Monarchy of the United Kingdom

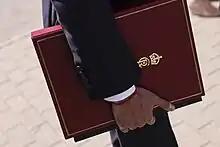
Ministerial folder with the monarch's cypher

In the uncodified Constitution of the United Kingdom, the monarch (exclusively referred to in legislation as "the Sovereign", and styled "His" or "Her Majesty") is the head of state. The monarch's image is used to signify British sovereignty and government authoritytheir profile, for instance, appears on Bank of England notes and all British coins and their portrait in government buildings. The Sovereign is further both mentioned in and the subject of songs, loyal toasts, and salutes. "God Save the King" (or, alternatively, "God Save the Queen") is the British national anthem. Oaths of allegiance are made to the Sovereign and their lawful successors.